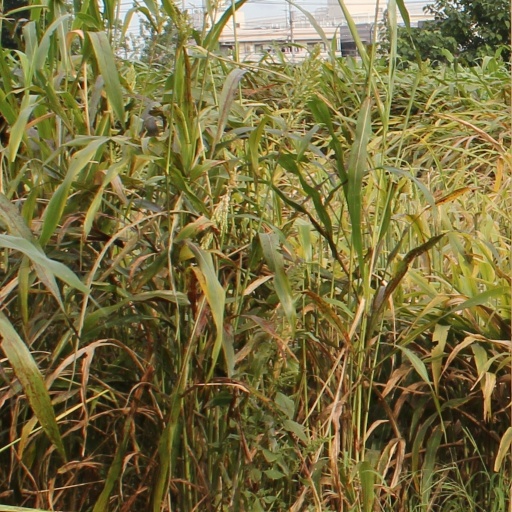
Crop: sorghum